Cary's Rebellion

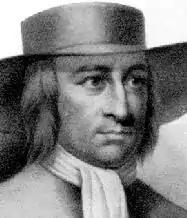
George Fox, founder of Quakerism

At the time, the Province of Carolina was technically a single entity which encompassed all the land from Spanish Florida to the Colony of Virginia. However, transportation between the northern parts and the southern seat of the provincial government in Charleston was very difficult. In the late 17th century, a deputy governor for the northern section was appointed who was able to act with significant autonomy.